Surfers Paradise light rail station

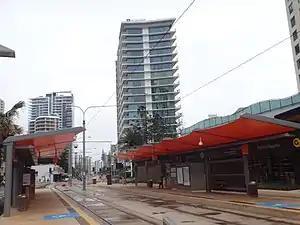
Surfers Paradise G:link station

Surfers Paradise light rail station is located on the corner of Clifford St and Surfers Paradise Boulevard. The station is situated centrally of suburb of Surfers Paradise, the key tourist destination in the city of the Gold Coast. Surfers Paradise light rail station is serviced by the city's light rail system that connects Broadbeach South to Helensvale. The station provides direct access to the Q1 residential tower, the tallest residential high rise in the southern hemisphere. The station also provides excellent exposure to numerous hotels and holiday apartments.